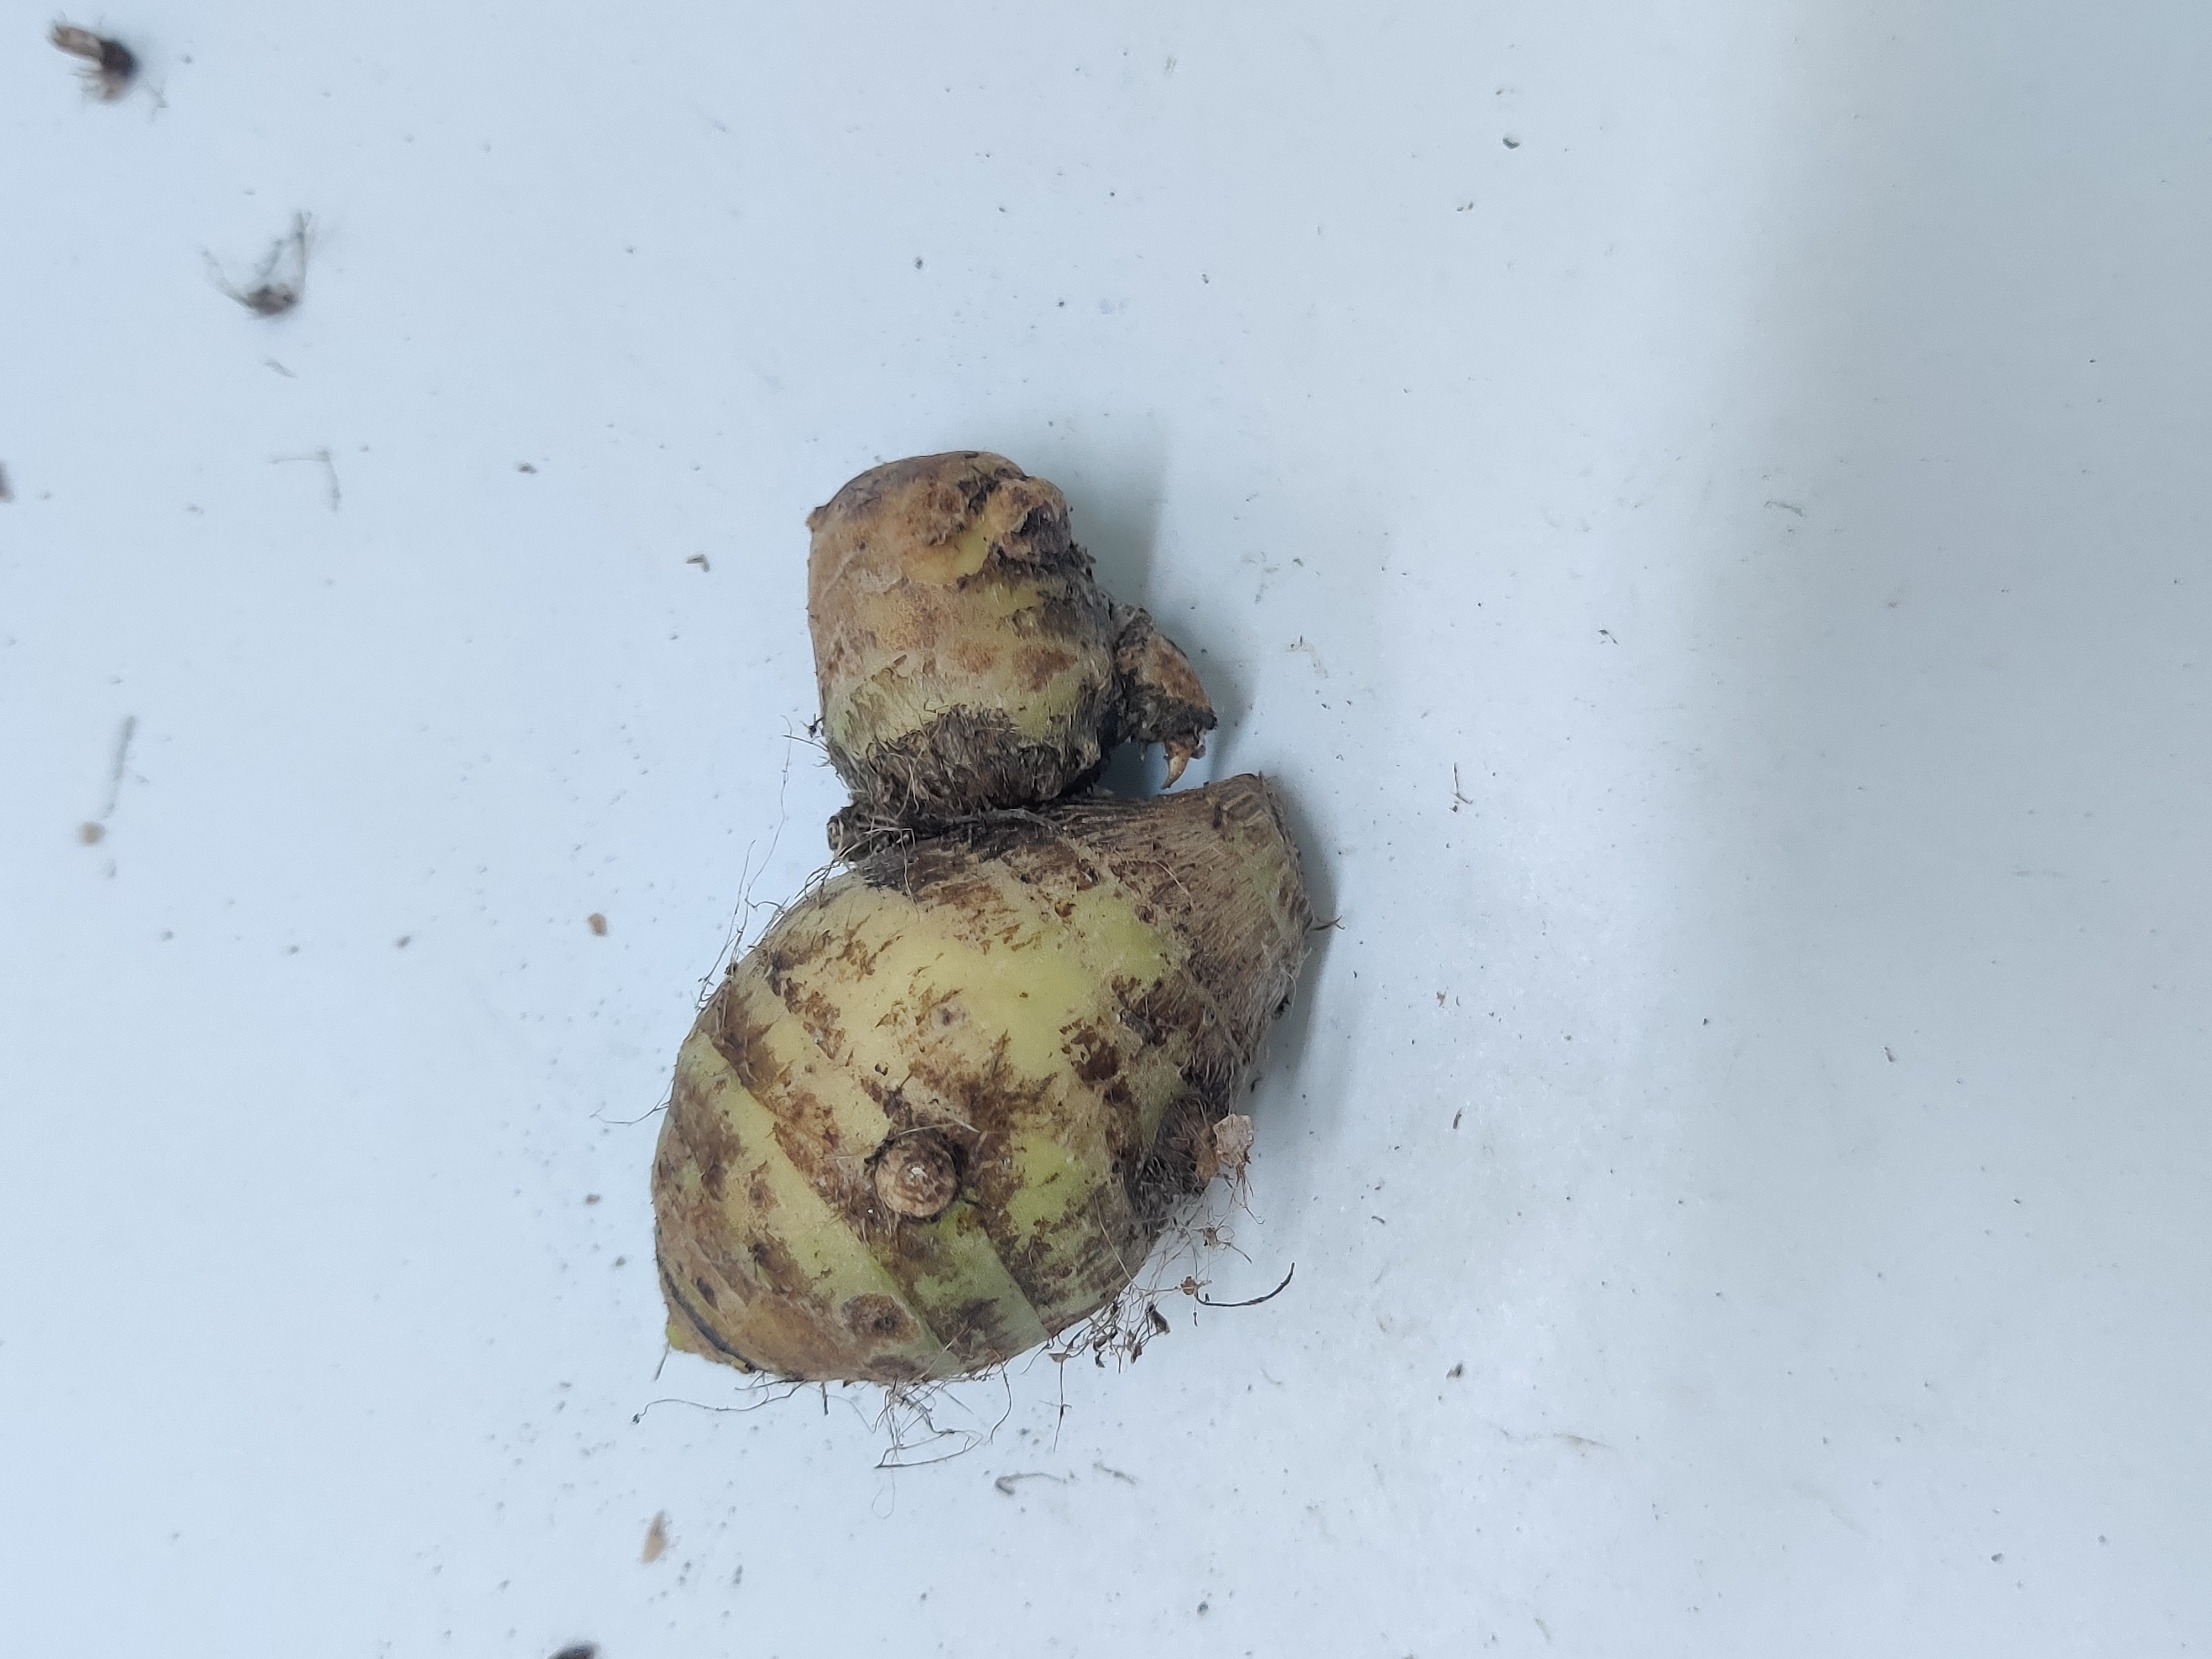
Crop: Taro root
Condition: Severely Damaged